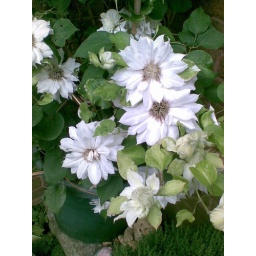
Clematis Arctic Queen in June/July in a big pot outside the glass doors, on the slabs/patio